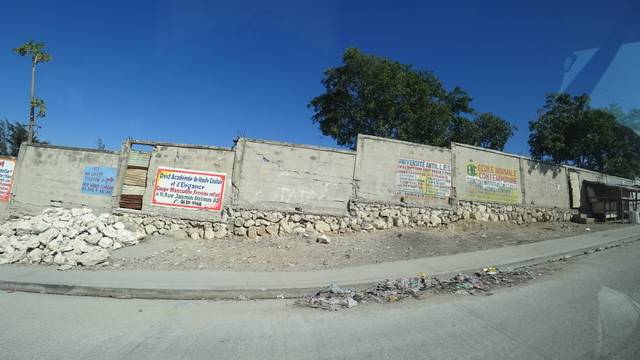
Region: Haiti
Coordinates: 18.564, -72.288